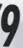
Number: 9